Kent State University

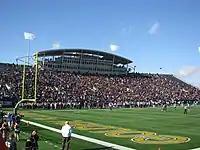
Dix Stadium in 2012, home of the Kent State Golden Flashes football team

Kent State's athletic teams are called the Golden Flashes and the school colors are shades of navy blue and gold, officially "Kent State blue" and "Kent State gold". The university sponsors 16 varsity athletic teams who compete in the National Collegiate Athletic Association (NCAA) at the Division I level with football in the Football Bowl Subdivision (FBS). Kent State is a member of the Mid-American Conference (MAC) East division and has been a member of the conference since 1951. The university athletic facilities are mainly on campus, featuring the 25,319-seat Dix Stadium and the 6,327-seat Memorial Athletic and Convocation Center, one of the oldest arenas in Division I college basketball.